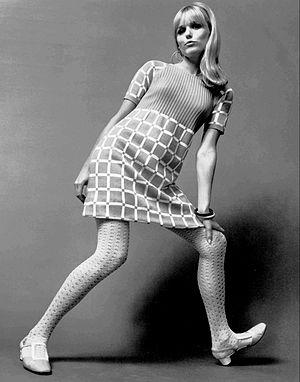
Le Youthquake était un mouvement culturel des années 1960. Le terme a été inventé par la rédactrice en chef du magazine Vogue, Diana Vreeland, en 1965. Youthquake impliquait la musique, la culture pop et changeait le paysage de l'industrie de la mode. Le mouvement se caractérise par le fait que la culture des jeunes est une source d’inspiration et qu’elle domine les maisons de couture anglaises et parisiennes.